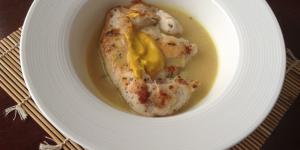
pechugas de pollo a la mostaza sin nata